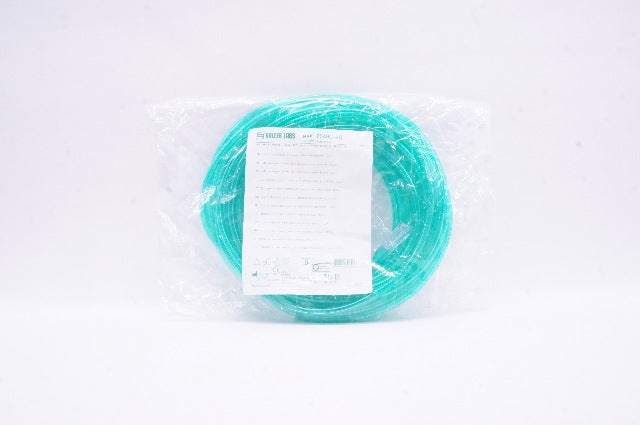
Salter Labs 2040G-40 Oxygen Tubing (Green) w/2 Standard Connectors 6mm x 40Ft.
Salter Labs 2040G-40 Oxygen Tubing (Green) w/2 Standard Connectors 6mm x 40Ft.
Brand: Salter Labs
Category: Animals & Pet Supplies > Pet Supplies > Fish & Aquatic Supplies > Aquarium & Pond Tubings > Coil Tubings